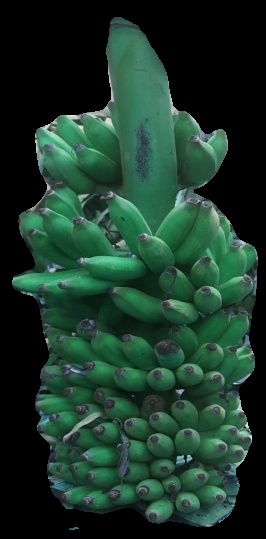
Variety: elakki-bale
Grade: grade1